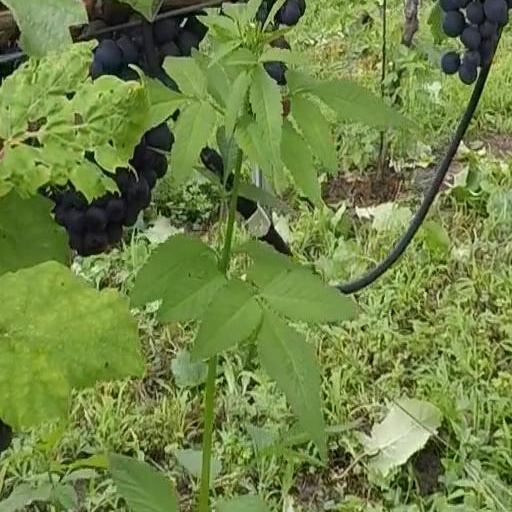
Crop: grape